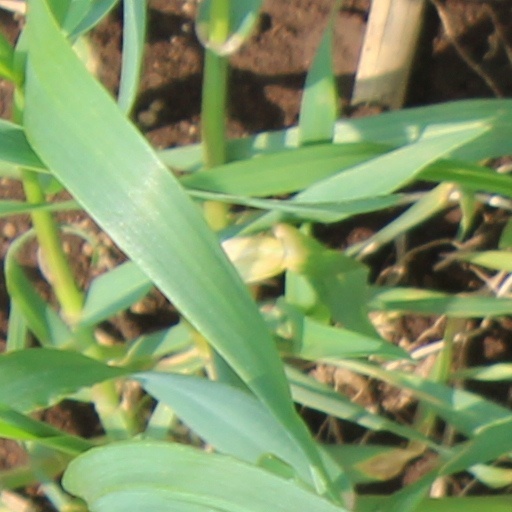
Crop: wheat